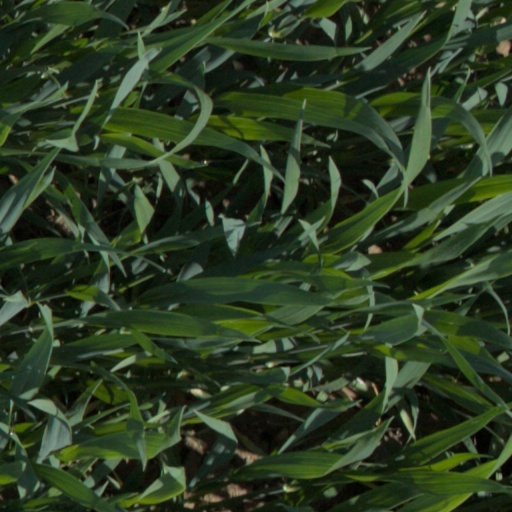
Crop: wheat